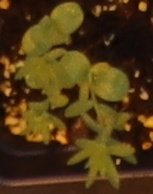
Label: Flax